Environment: real
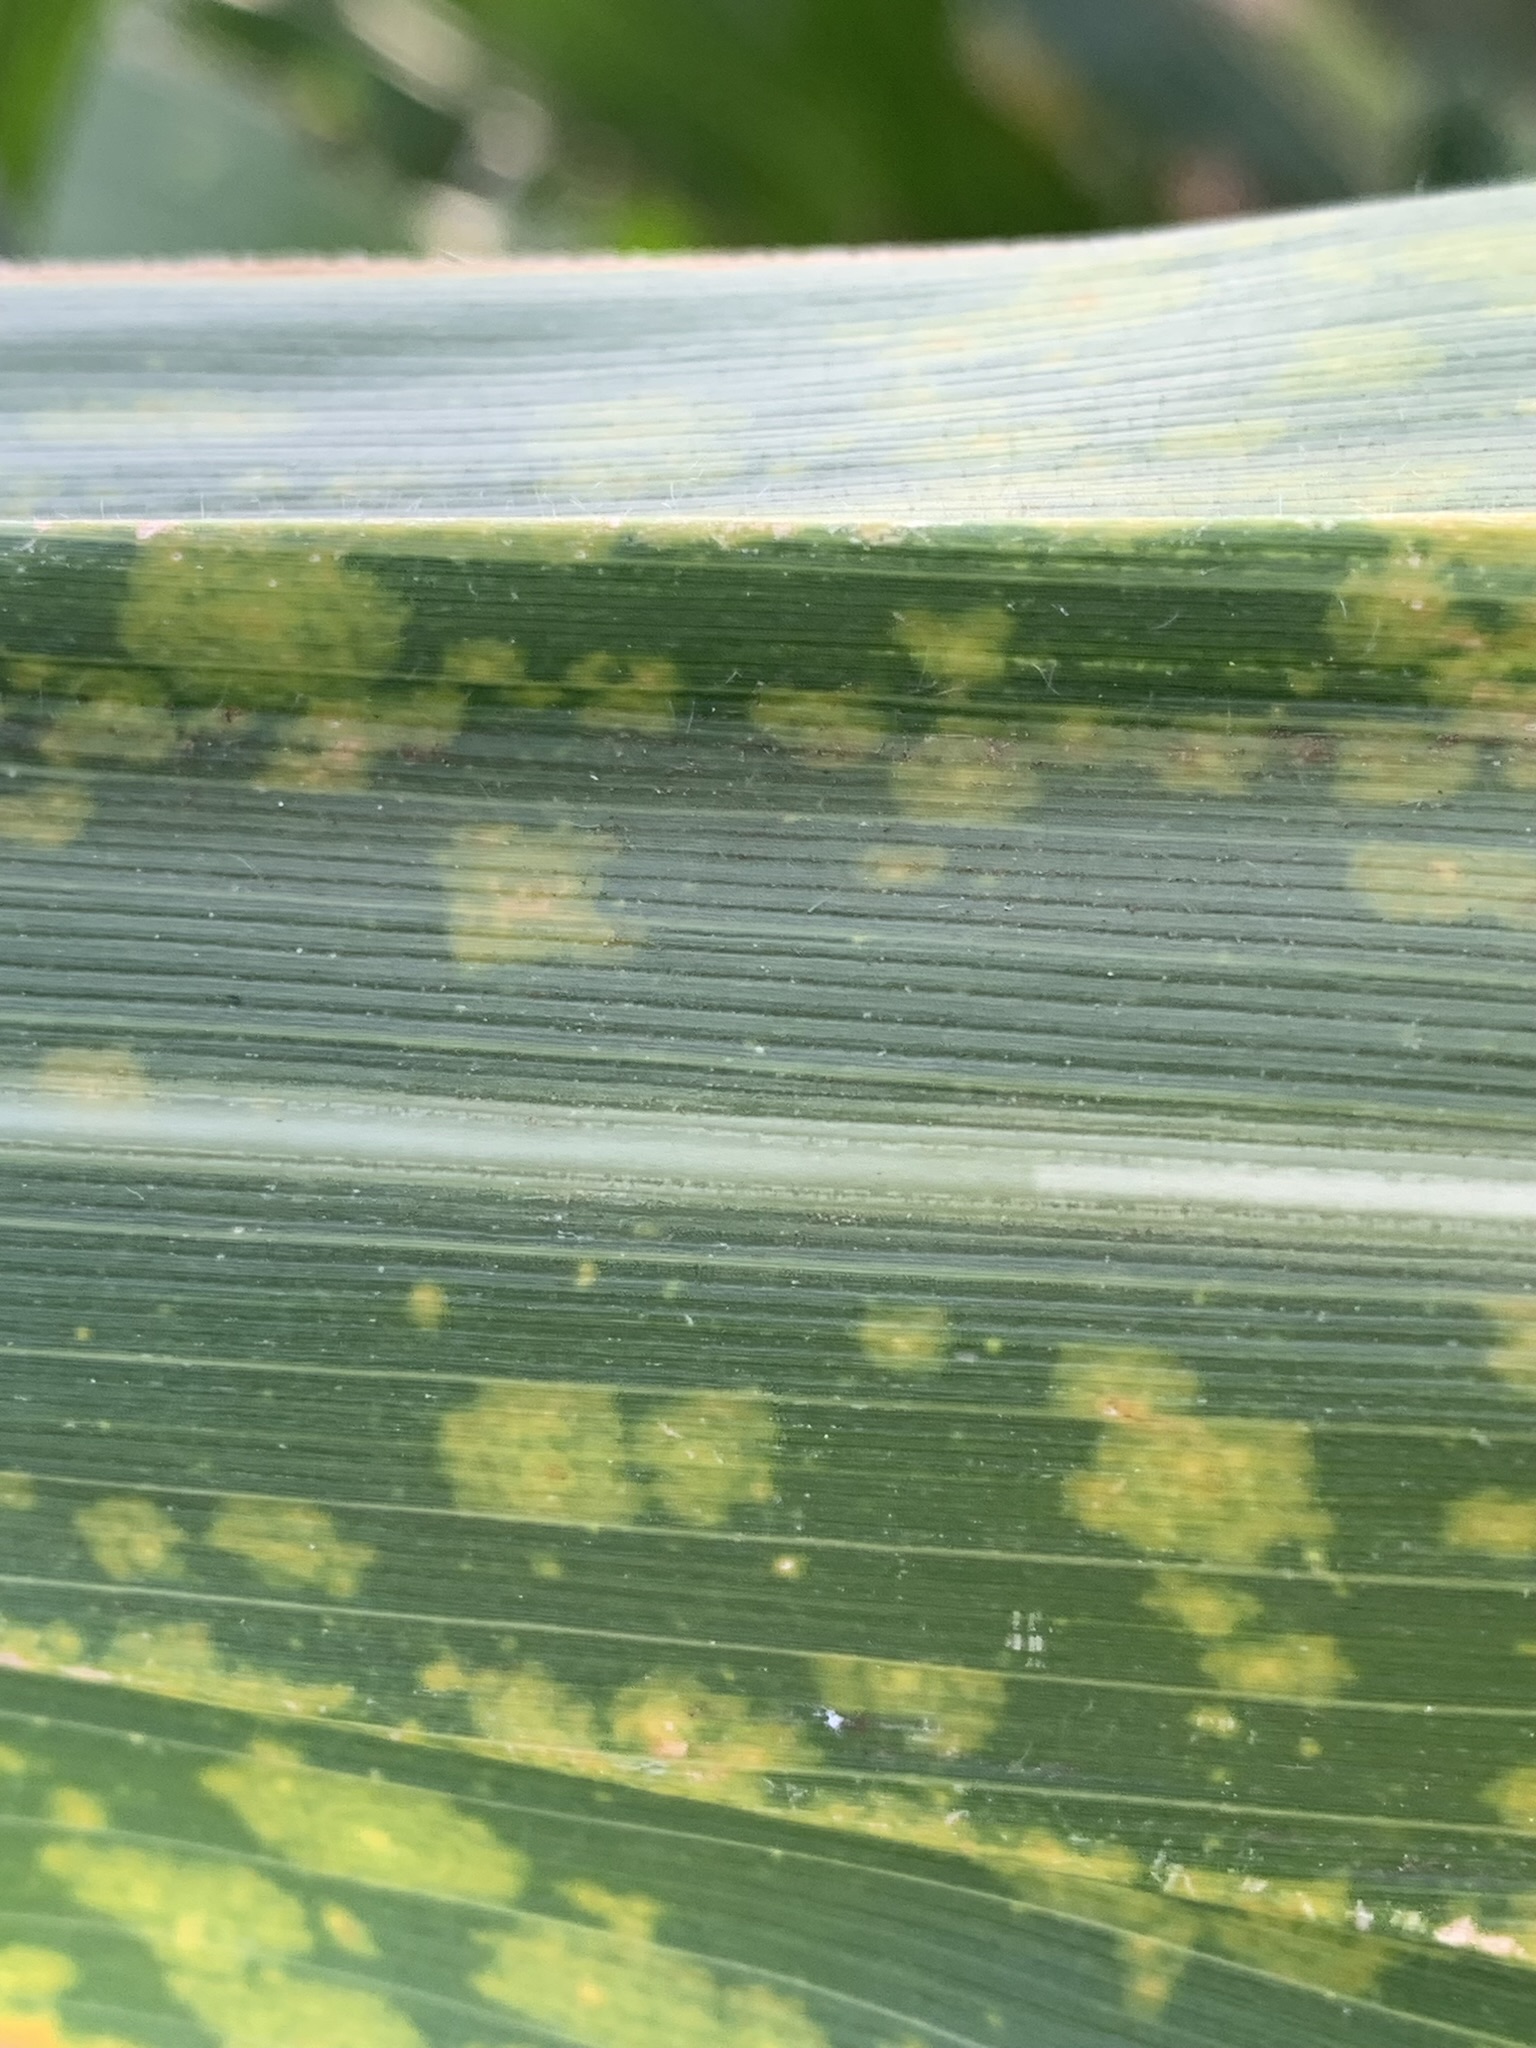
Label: lethal_necrosis